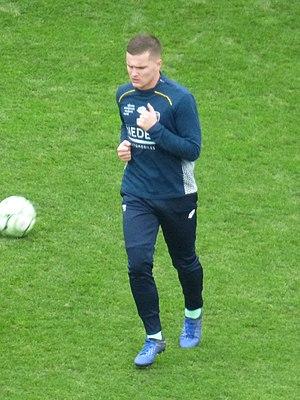
Jérémy Livolant avant le match RC Lens / FC Sochaux, comptant pour la quinzième journée du championnat de France de Ligue 2 de football 2019-2020, le 23 novembre 2019, au Stade Bollaert-Delelis.